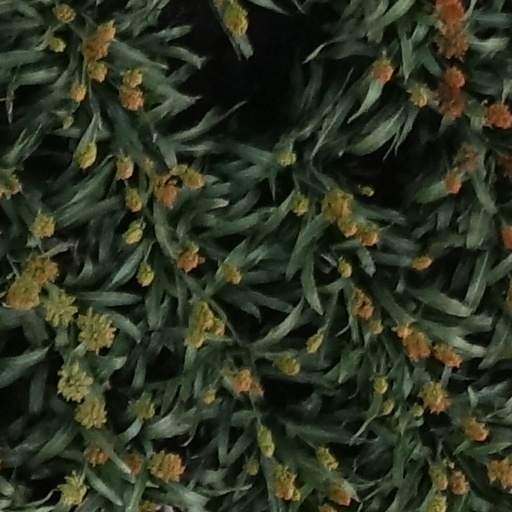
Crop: sorghum